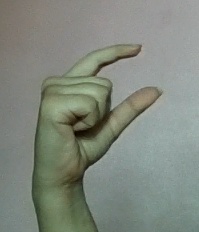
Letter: dal